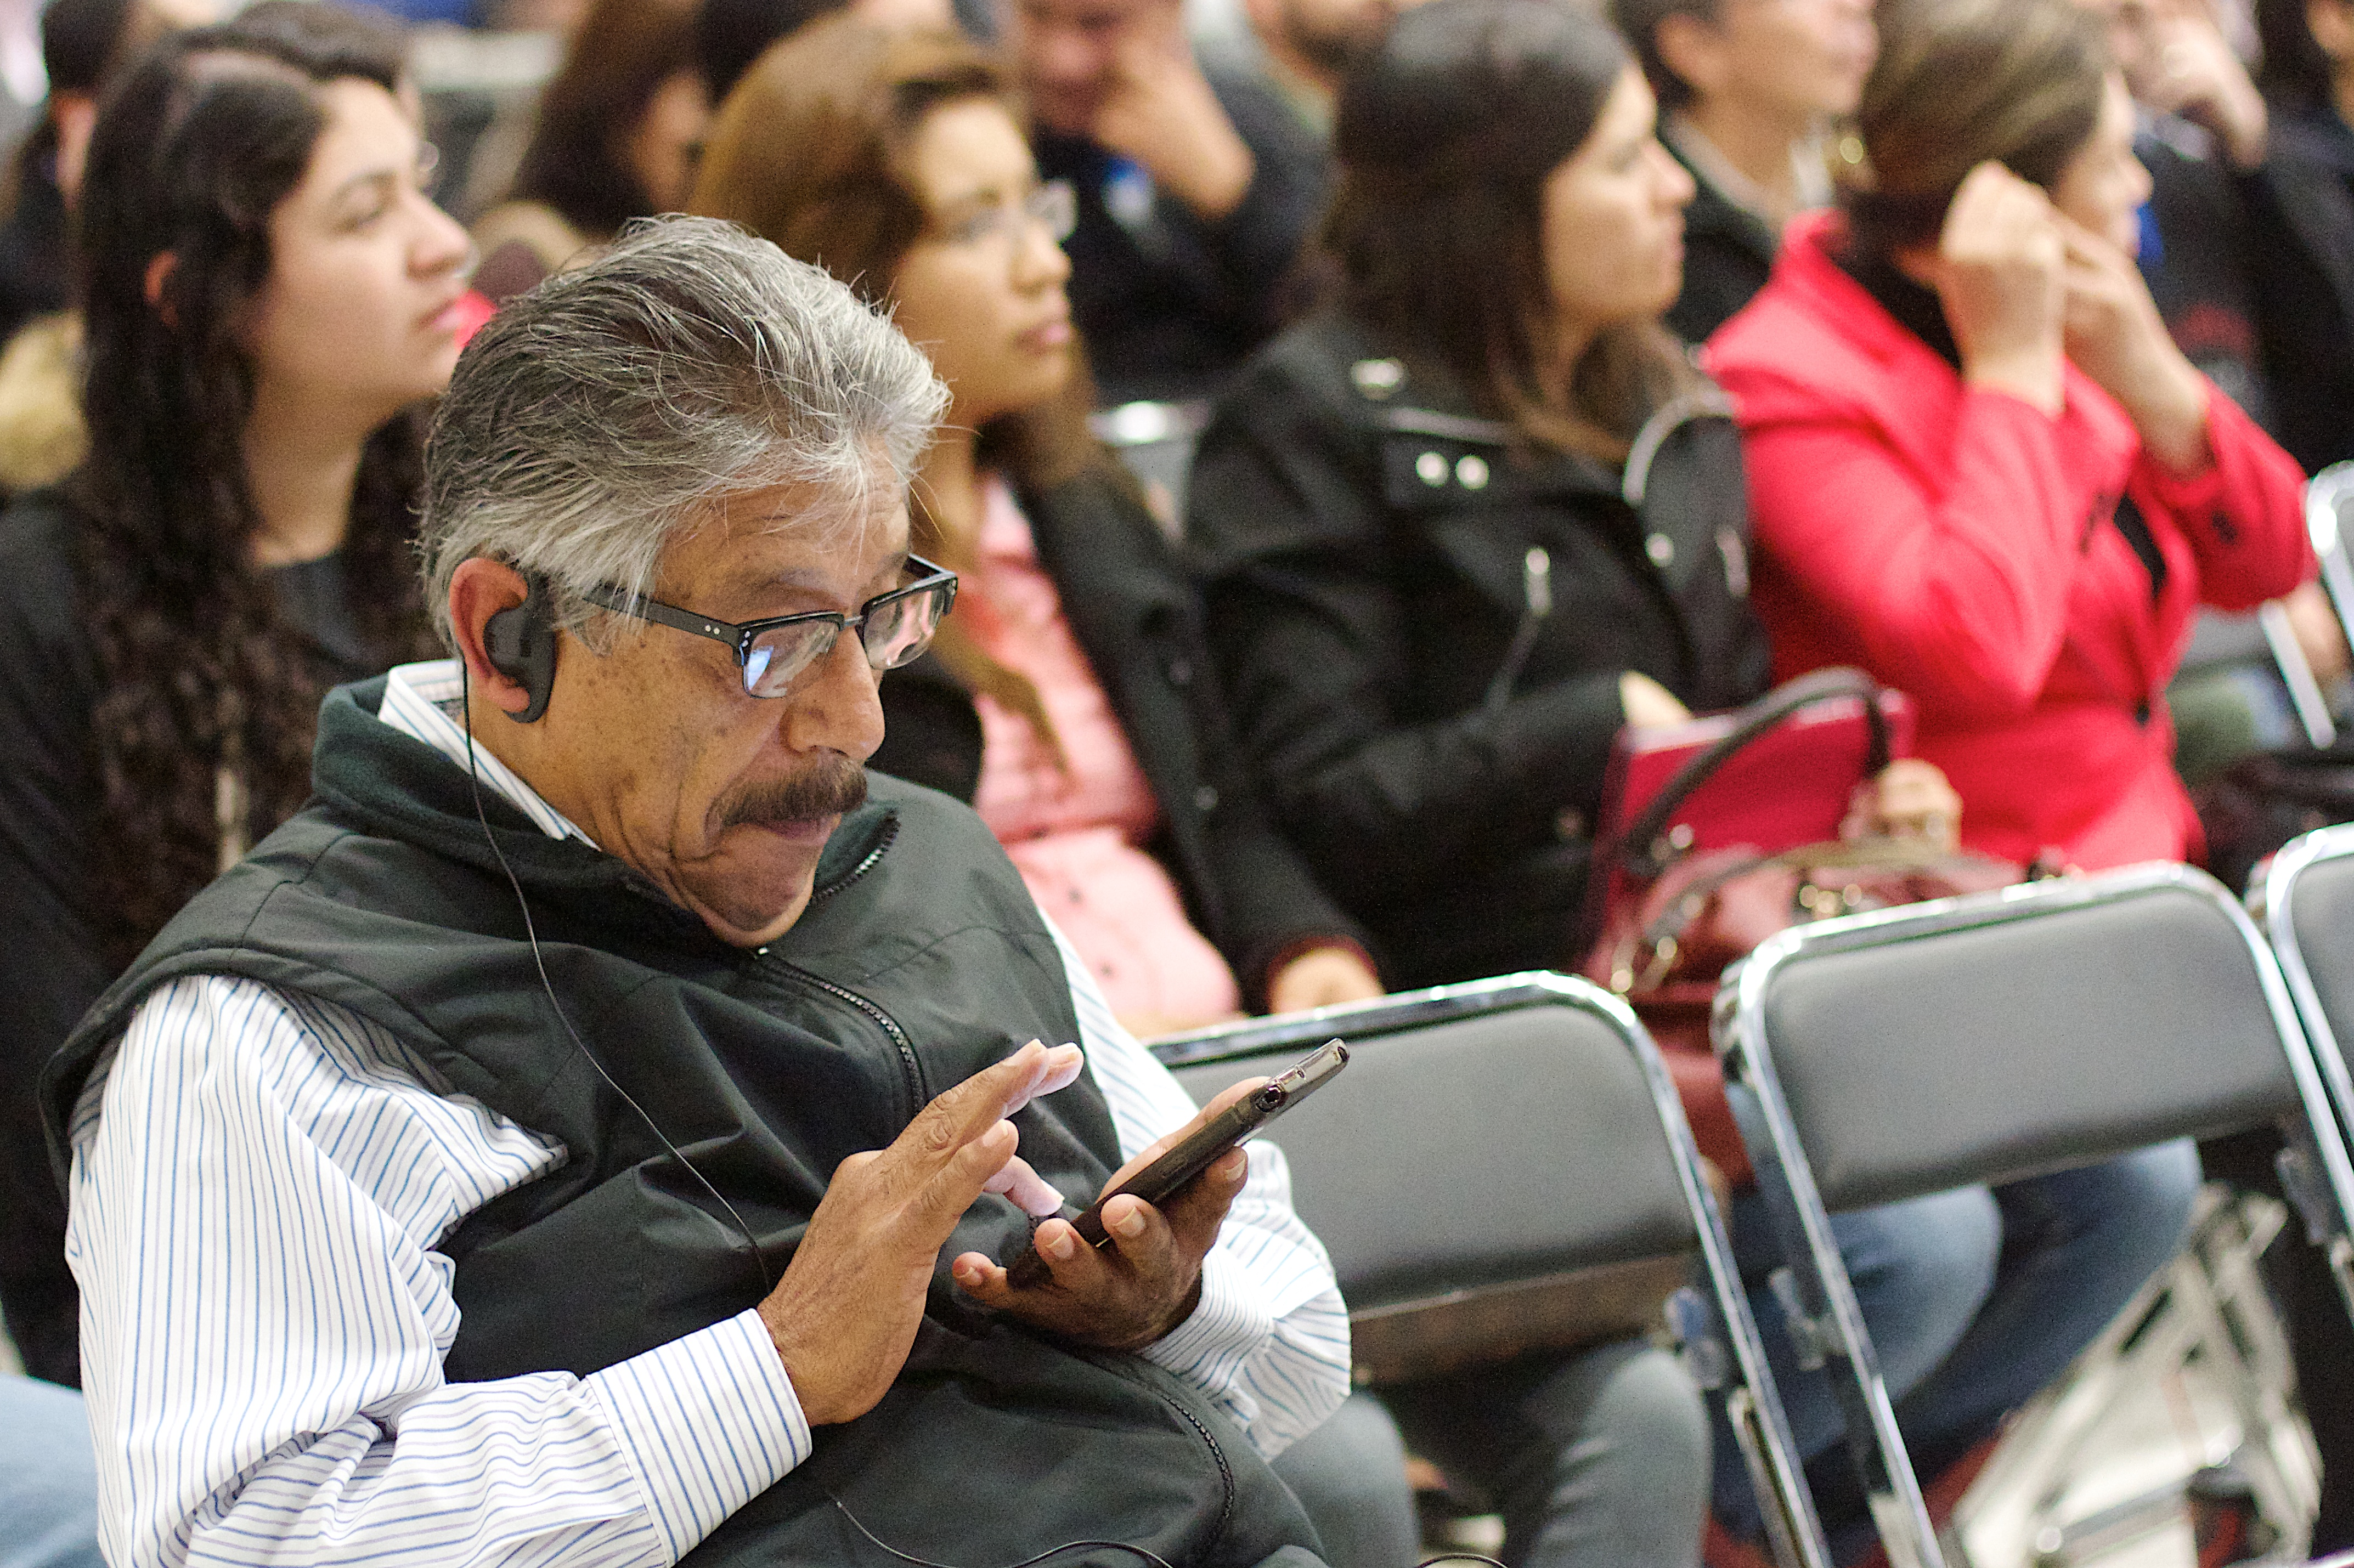
people, crowd, audience, education, udgagora